Roman Catholic Archdiocese of Portland in Oregon

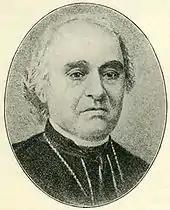
Bishop Blanchet (1919)

In 1846, after the United States and Great Britain settled their borders in the Pacific Northwest, the Vatican elevated the vicariate apostolic to the Archdiocese of Oregon City. The pope designated the Diocese of Walla Walla in Washington State and the Diocese of Vancouver Island in British Columbia as suffragan dioceses. Oregon City became the second American archdiocese, preceded only by the Archdiocese of Baltimore. The pope named Blanchet as the first archbishop of Oregon City.